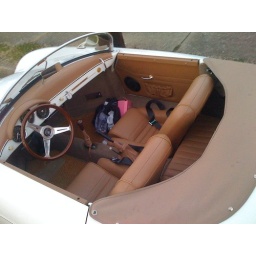
This gorgeous Porsche 356 was spotted parked in front of my office on Villa Place in the Edgehill Village development.